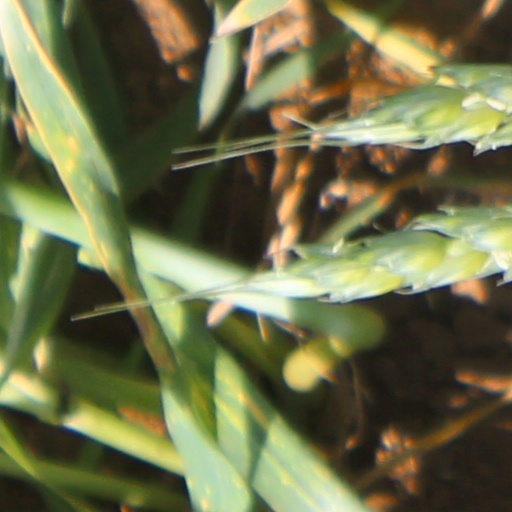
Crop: wheat